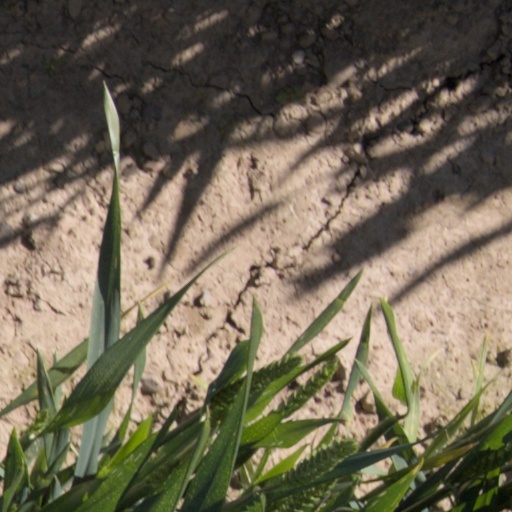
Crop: wheat